Dance Dance Revolution Extreme

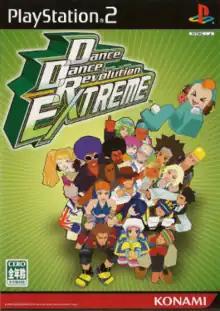
Japanese PlayStation 2 version cover art

is a music video game by Konami and is the eighth release in the main "Dance Dance Revolution" ("DDR") series. It was released on December 25, 2002, for Japanese arcades, on October 9, 2003, for the Japanese PlayStation 2, and on September 21, 2004, for the North American PlayStation 2. This game is the ninth release in North America, but despite having the same name as its Japanese counterpart, its gameplay and soundtrack is significantly different and won the Video Music Awards in 2005 on MTV for Best Video Game Soundtrack.